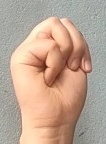
ASL sign: M